The Yipping Tiger

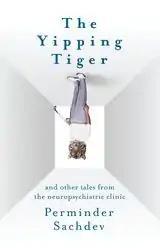

The Yipping Tiger and Other Tales from the Neuropsychiatric Clinic is a book by neuropsychiatrist Perminder Sachdev, M.D. consisting of ten case studies which explore the relationship between the brain and the mind. The case studies are based on Sachdev's experience in the neuropsychiatric clinic at the Neuropsychiatric Institute, Sydney, Australia. Each case study examines a different medical condition, the current research findings related to the condition, and the challenges these conditions pose for the doctor and patient.